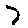
Label: 7